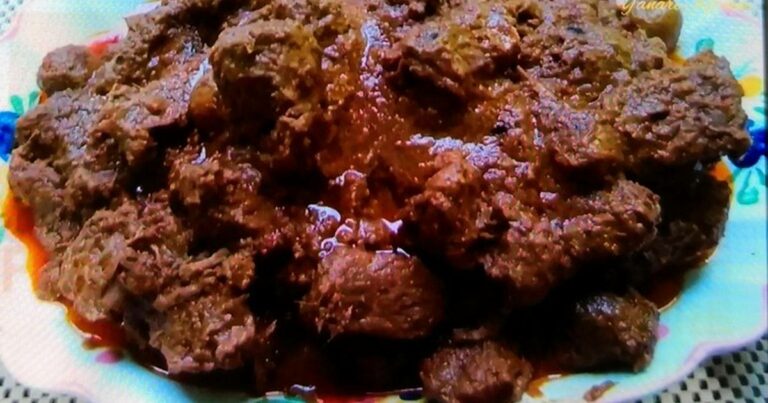
Label: daging_rendang